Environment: real
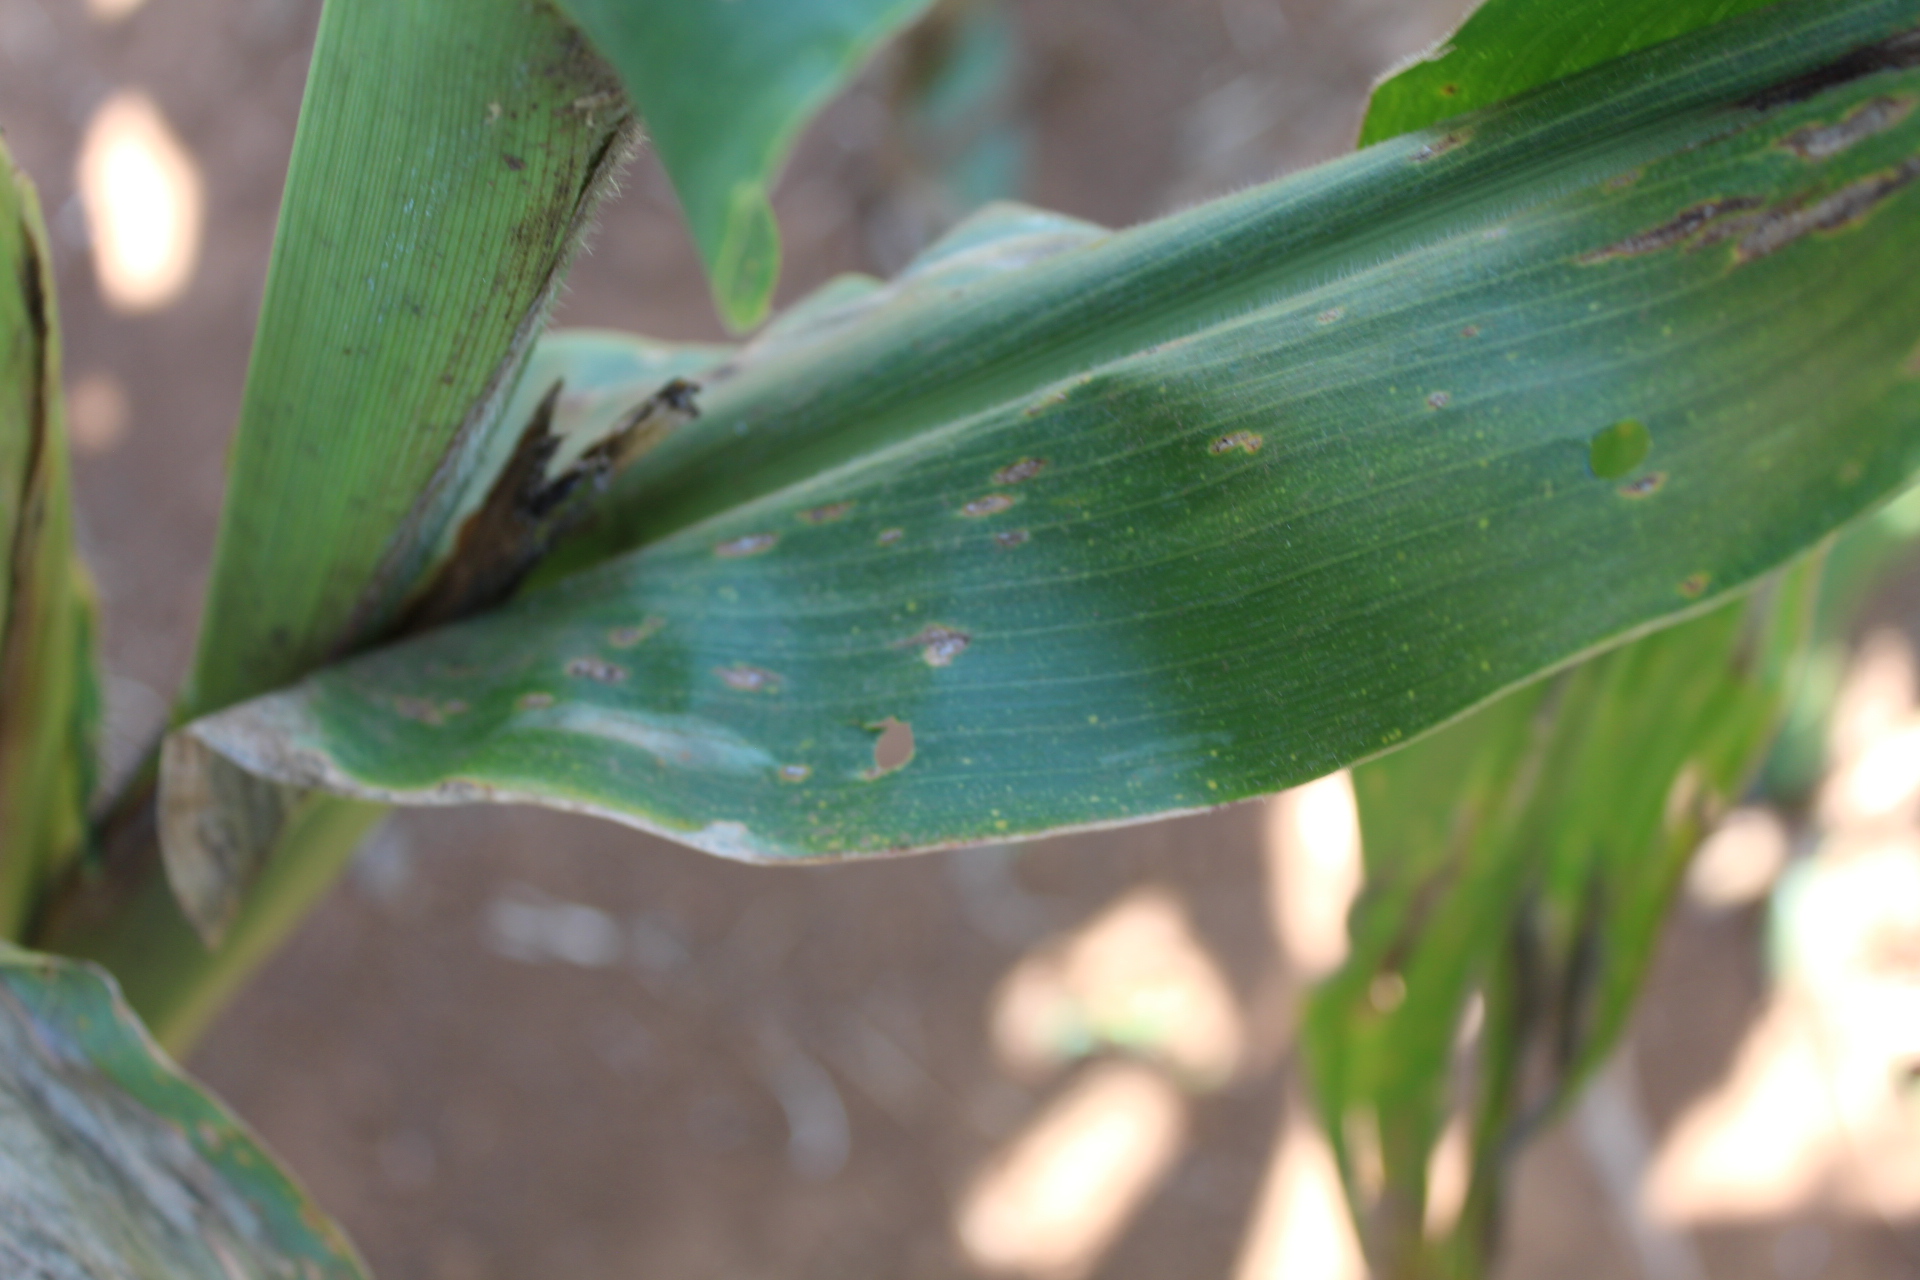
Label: common_rust